Centro de Investigación en Matemáticas

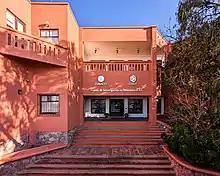
CIMAT front entrance

The Centro de Investigación en Matemáticas (CIMAT) is a Mexican mathematical research center. The name means "Center for Research in Mathematics" in Spanish. It is based in the city of Guanajuato, in the homonym State of Guanajuato, in central Mexico, and was established in the year 1980. It belongs to the Mexican National System of Public Centers of Research under administration of the country's National Council of Science and Technology (CONACyT).